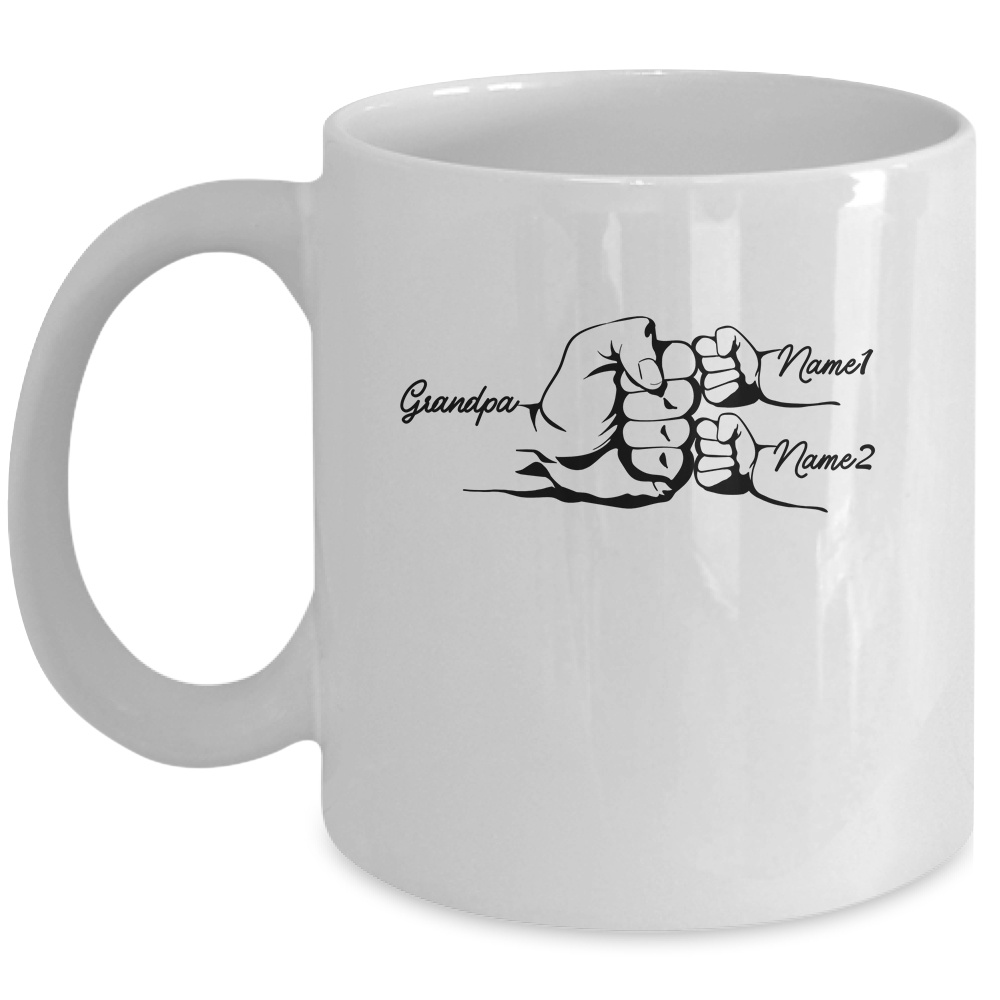
Personalized Grandpa With Grandkids Name Fist Bumps Funny Custom Grandpa Fathers Day Birthday Christmas Mug
Brand: UploadTool
Category: Home & Garden > Kitchen & Dining > Tableware > Drinkware > Mugs